Planter's Exchange, Inc.

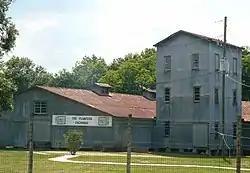

The Planter's Exchange, Inc. is a historic site in Havana, Florida. It is located at 204 2nd Street, Northwest, and was originally a tobacco warehouse. On September 17, 1999, it was added to the U.S. National Register of Historic Places.